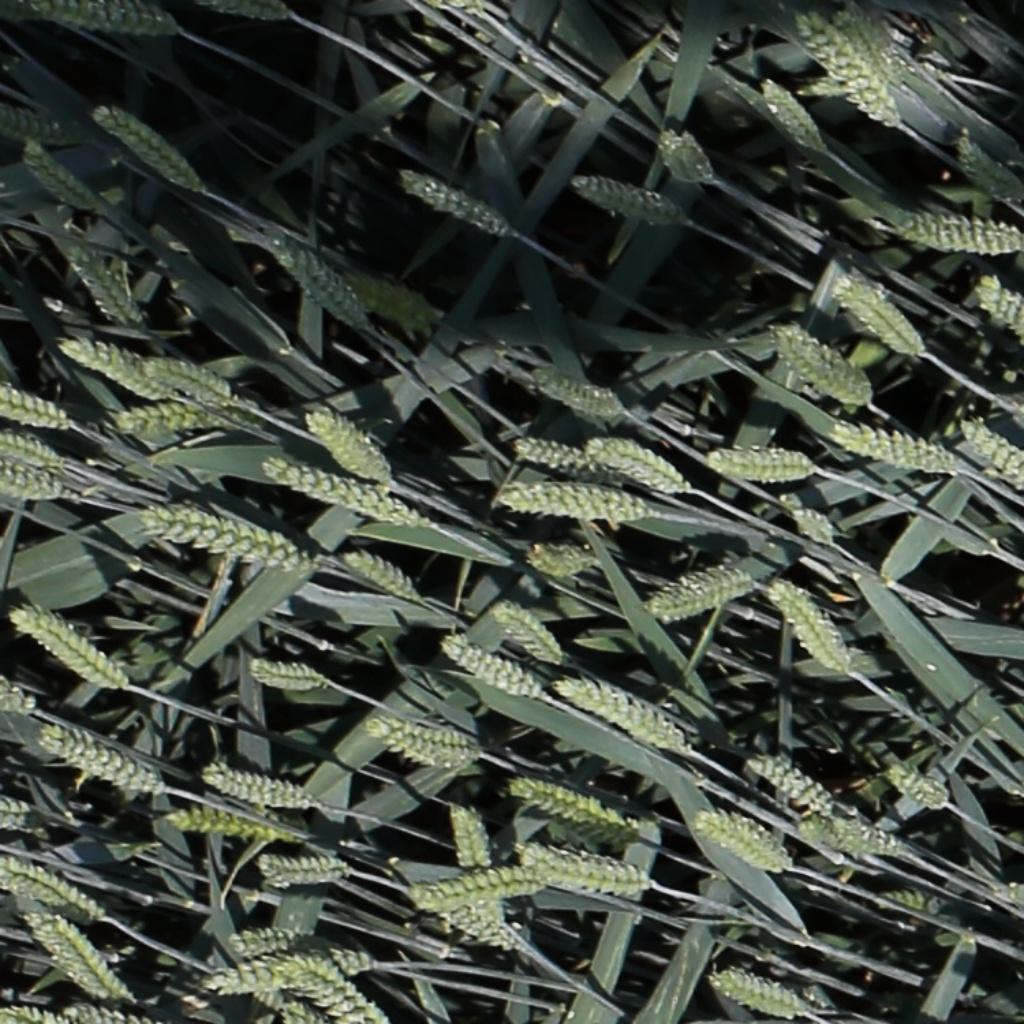
Country: Switzerland
Location: Usask
Wheat development stage: Filling